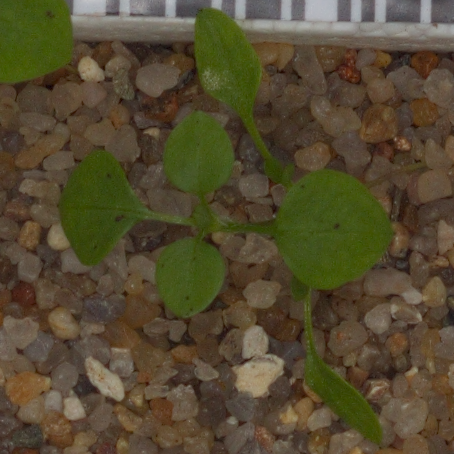
Label: common_chickweed